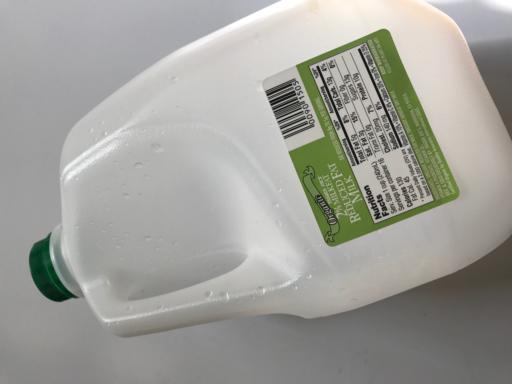
Label: plastic